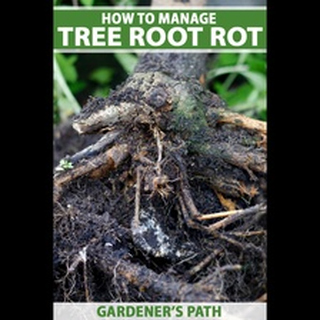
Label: wheat_common_root_rot